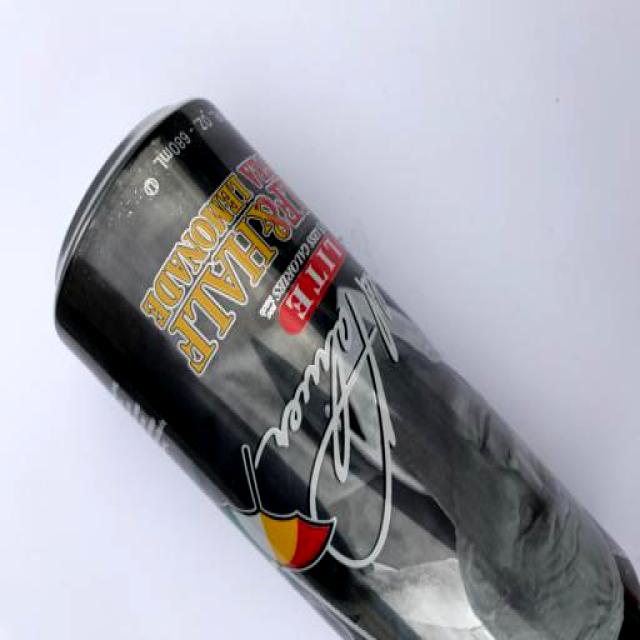
Label: Metal